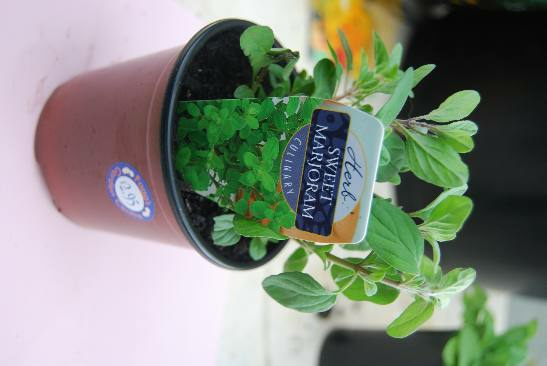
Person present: No